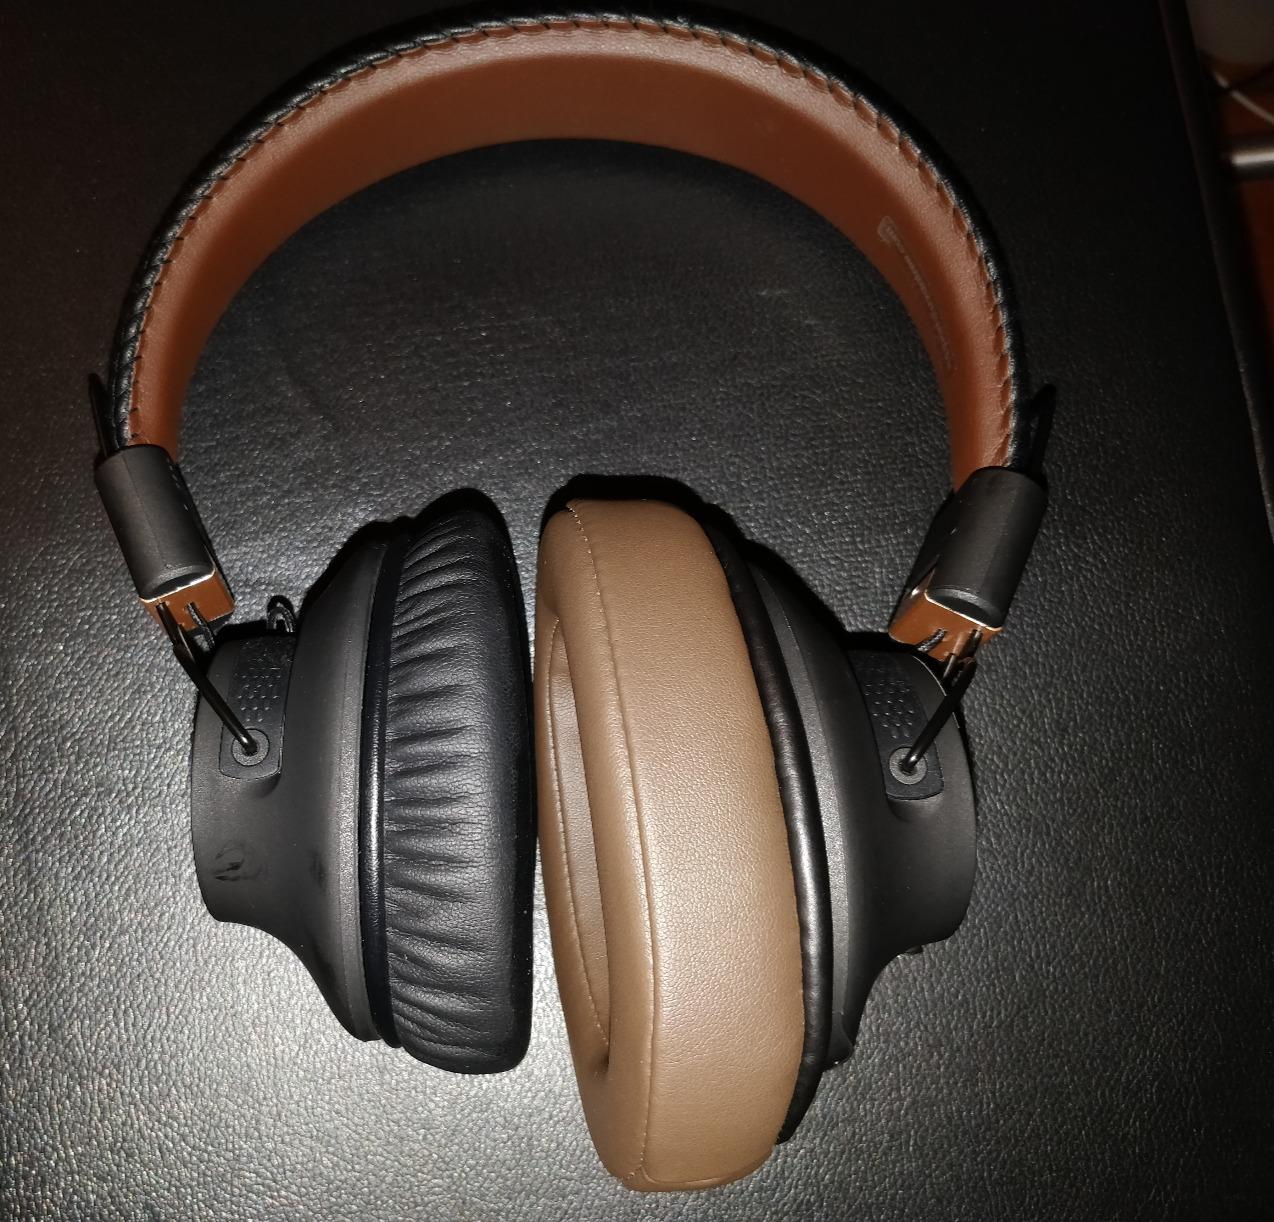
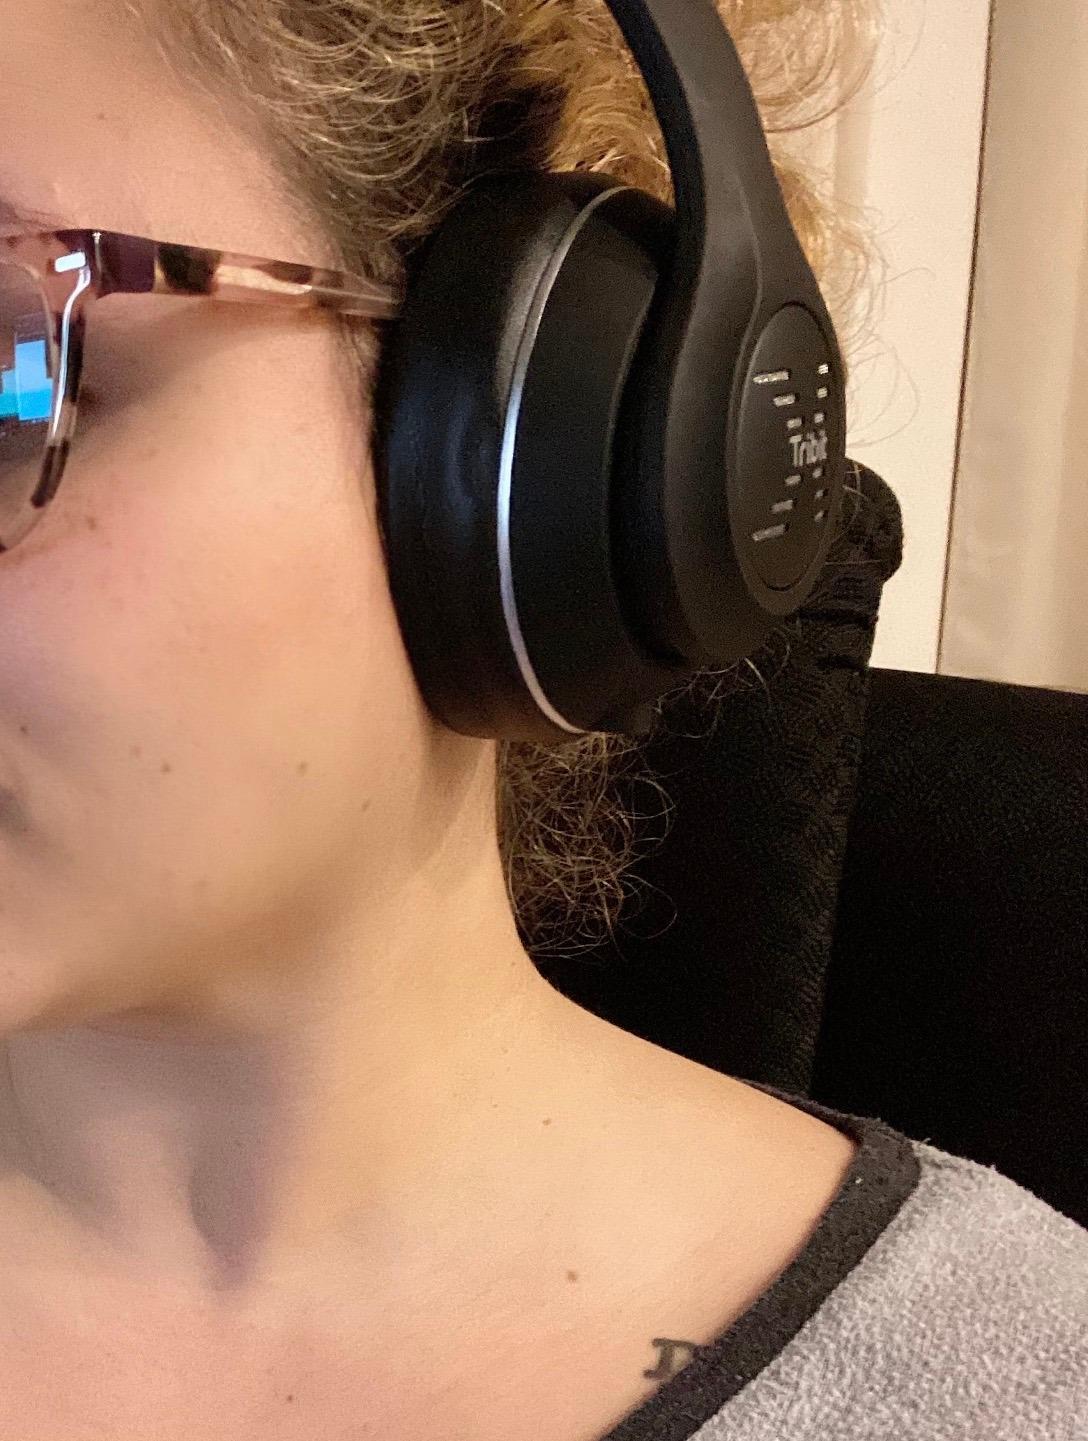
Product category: headphones
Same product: no